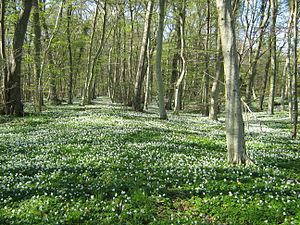
Ulvshale Skov
Ulvshale Skov i 2011.
Ulvshale Skov er en naturskov på halvøen Ulvshale i Vordingborg Kommune. Den har været fredet siden 1929.